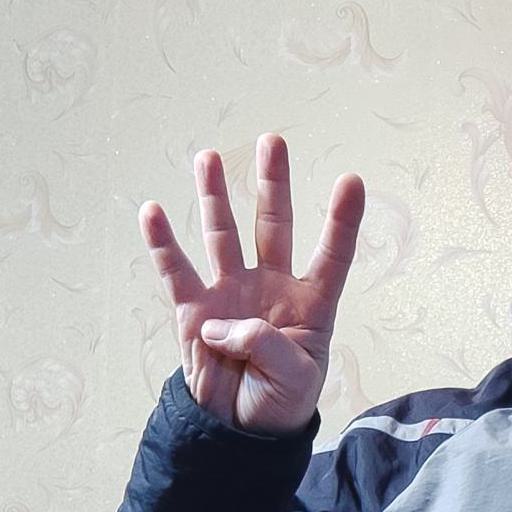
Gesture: four